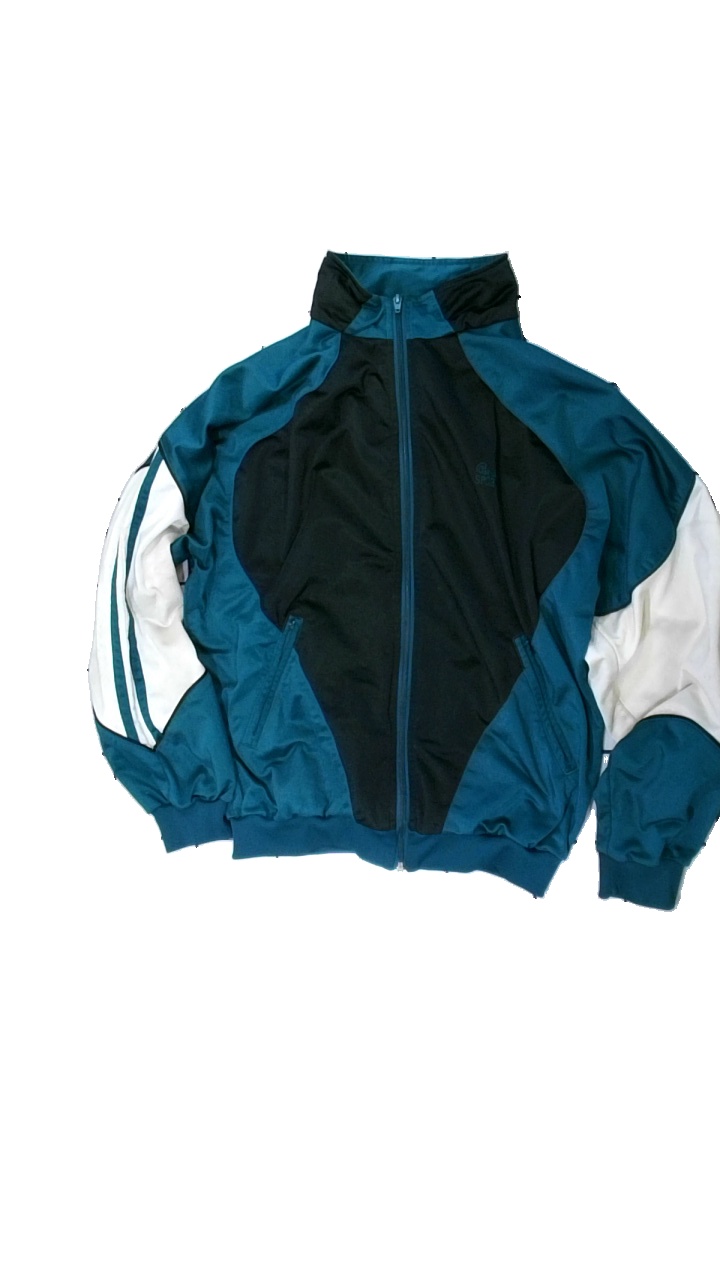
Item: Jacket (Men)
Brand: Belmondo Sports
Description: sport jacka med broderad logga fram, ränder på ärmarna. mycket nopprig över hela och fläckar på armarna
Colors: Black, White, Green
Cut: Regular
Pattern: Logo print
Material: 100% polyester
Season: Summer
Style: Sports
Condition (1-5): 1
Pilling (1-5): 1
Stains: Major
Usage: Export
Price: <50